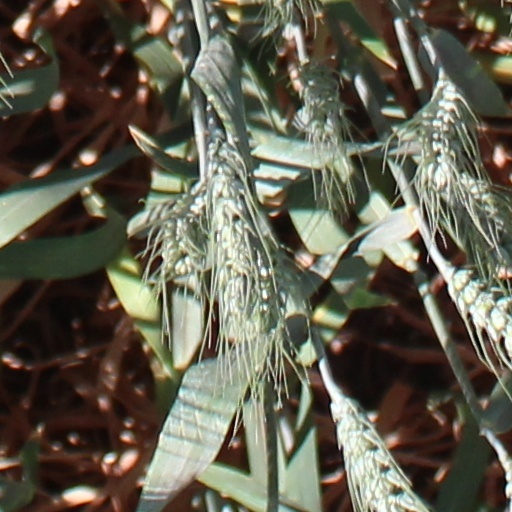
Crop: wheat